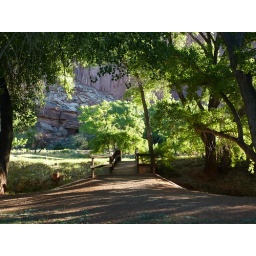
Nice little bridge over the river